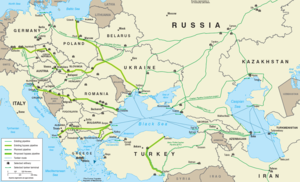
L'oléoduc Transalpin est un oléoduc construit en 1967 reliant l'Italie, l'Autriche, et l'Allemagne pour un coût de 192 millions de $. L'oléoduc démarre à Trieste passe à Ingolstadt en Allemagne 465 kilomètres plus loin puis à Neustadt an der Donau 13 kilomètres plus loin, jusqu'à Karlsruhe 266 kilomètres plus loin.
Loléoduc Adria–Vienne est un oléoduc qui démarre à Kötschach-Mauthen à partir de l'oléoduc Transalpin jusqu'à la raffinerie Schwechat près de Vienne. L'oléoduc a été construit en 1970, il mesure 420 kilomètres, avec un diamètre de 480 mm et 12 stations de pompages. La capacité de l'oléoduc est de 11 millions de tonnes de pétrole par an. Il est possédé à 76 % par OMV, le reste de l'actionnariat est composé de BP, Shell, Esso et Agip.
L'oléoduc Pan-européen ou Pan-European Oil Pipeline est un projet d'oléoduc reliant Constanța en Roumanie à Trieste en Italie, en passant par la Serbie, la Croatie et la Slovénie. Le but de l'oléoduc est d'éviter le Bosphore. A Trieste, l'oléoduc Pan-européen serait connecté à l'oléoduc Transalpin.